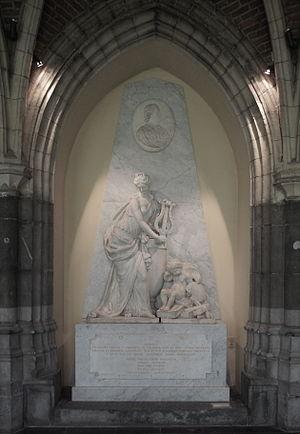
Hambourg (Belgique): Tombe du prince-évêque François-Charles de Velbrück, sculptée par François Dewandre
Le baroque mosan, également appelé baroque de la Principauté de Liège, baroque liégeois ou encore baroque de Liège-Aix-la-Chapelle, est une variante régionale du style baroque qui prospéra, en particulier dans le XVIIIᵉ siècle, dans la Principauté de Liège et dans la région des villes d’Aix-la-Chapelle et de Maastricht. Les principaux foyers de ce style étaient les villes de Liège, Aix-la-Chapelle et Maastricht avec des sous-centres Spa, Verviers, Eupen, Montjoie, Vaals, Hasselt et Saint-Trond. Le baroque mosan, comme le baroque des Pays-Bas méridionaux, occupe une position intermédiaire entre le classicisme hollandais strict, d’une part et le rococo et le baroque français et allemand, beaucoup plus élaborés. Ce mouvement artistique s'est développé principalement dans l'architecture locale et les arts appliqués au cours de la seconde moitié du XVIIIᵉ siècle.
François-Joseph Dewandre, né le 4 septembre 1758 à Liège où il décède le 29 juin 1835 est un sculpteur-architecte liégeois. Il est le père d'Henri Dewandre et le grand-père de Barthel Dewandre.